When a Man Sees Red (1934 film)

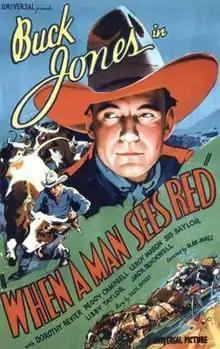
Theatrical release poster

When a Man Sees Red is a 1934 American Western film written and directed by Alan James and starring Buck Jones, Peggy Campbell, Dorothy Revier, LeRoy Mason, Syd Saylor and Frank LaRue. It was released on November 24, 1934, by Universal Pictures.